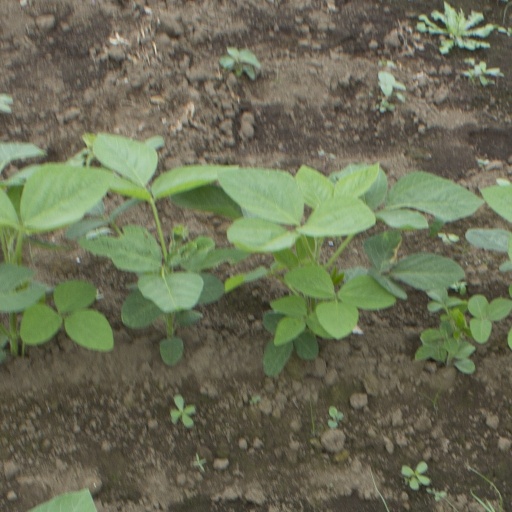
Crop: soybean